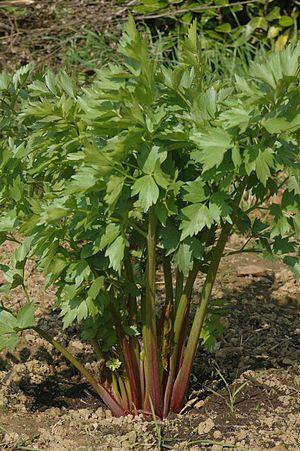
Levisticum officinale - Ploufragan-France juillet 2004 - plante